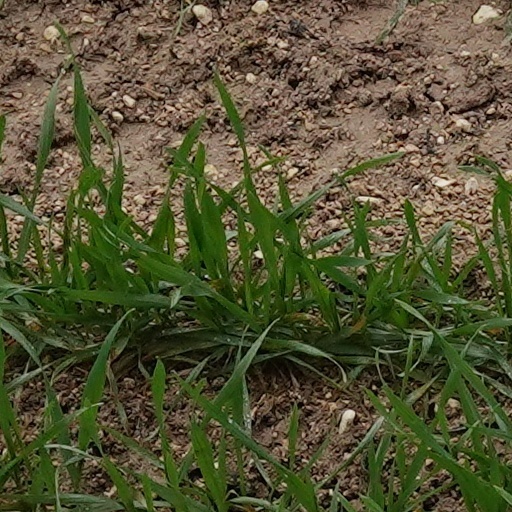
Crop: wheat